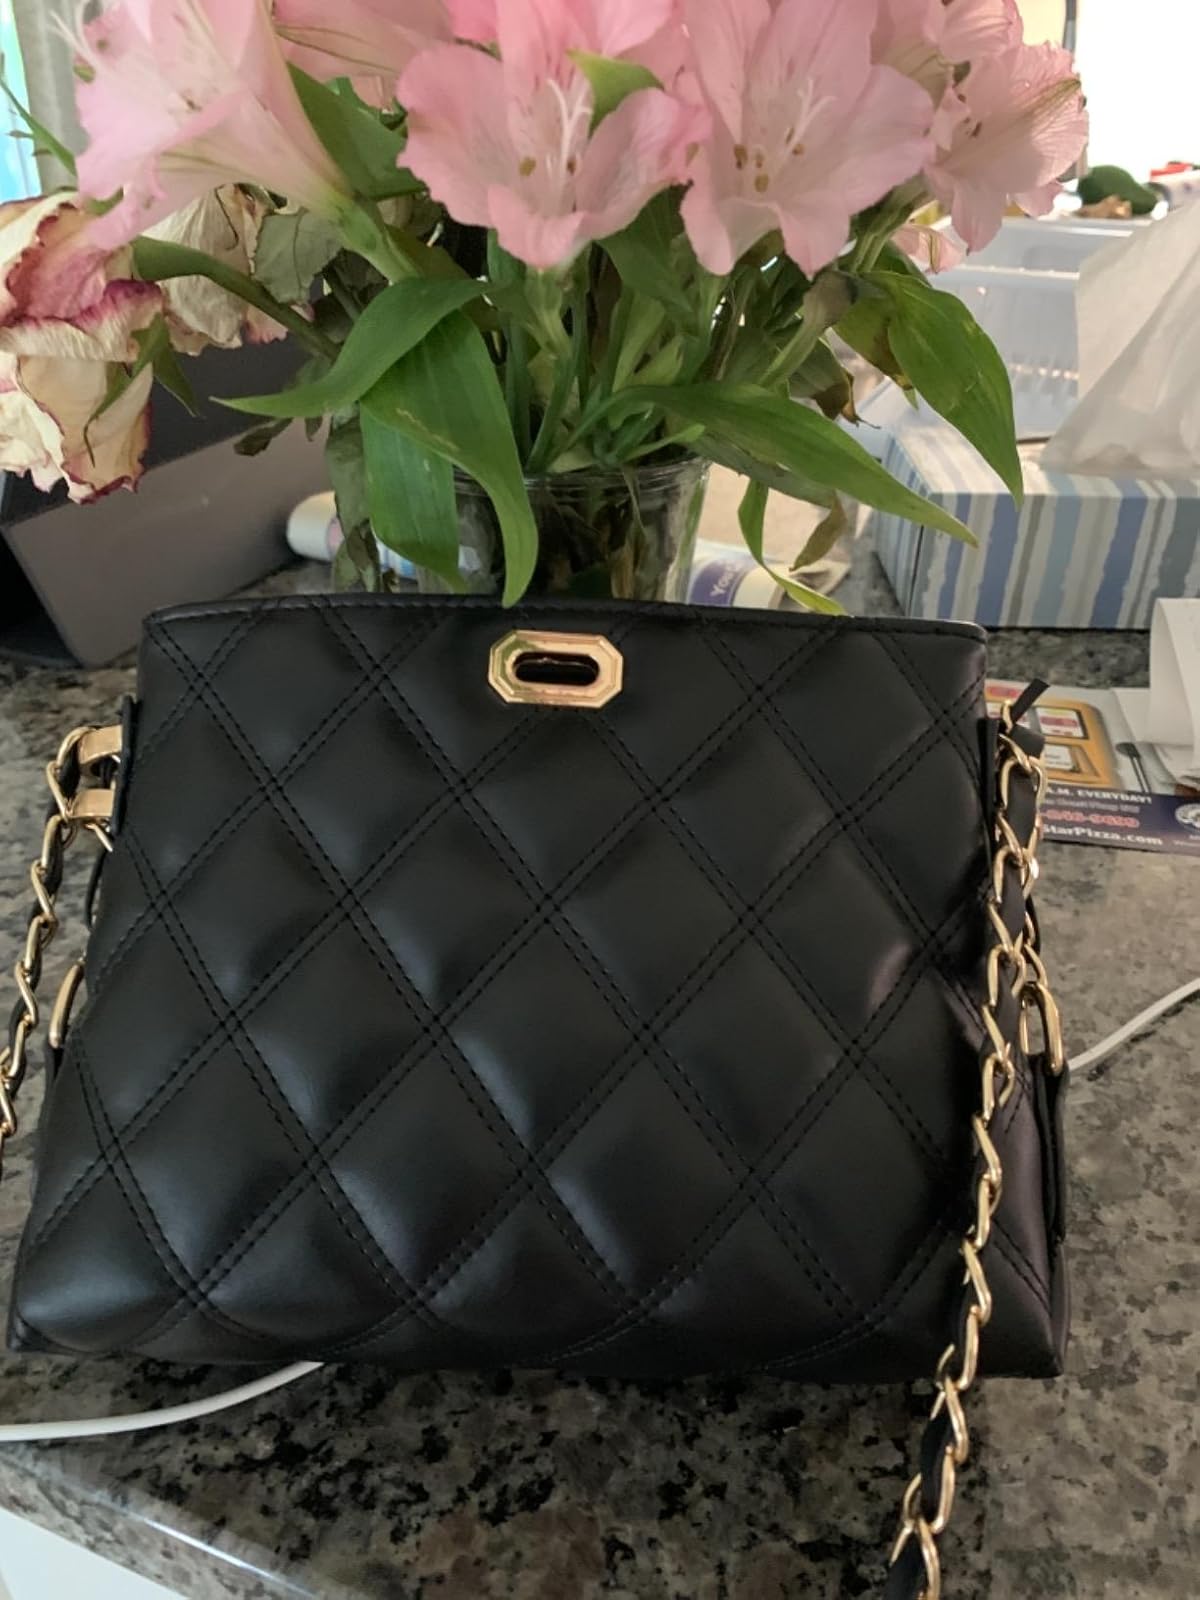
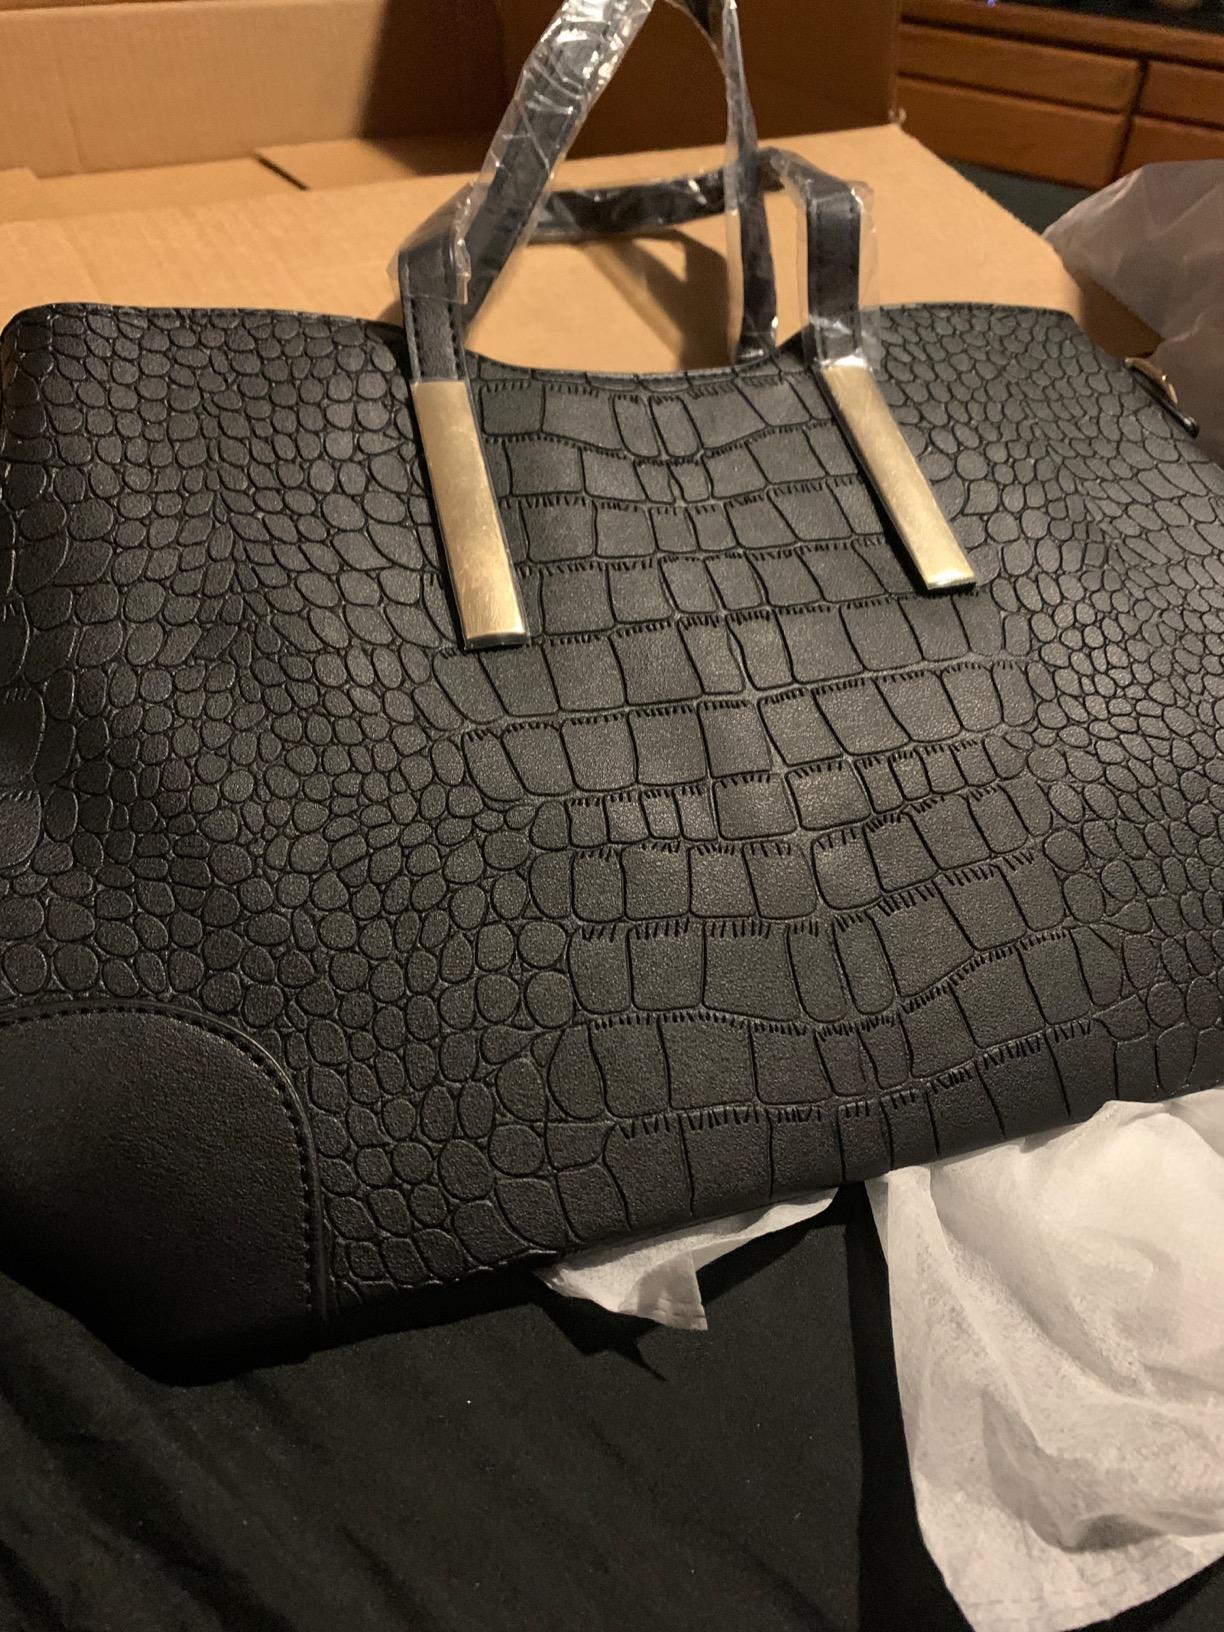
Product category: accessories_handbag
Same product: no